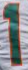
Number: 1